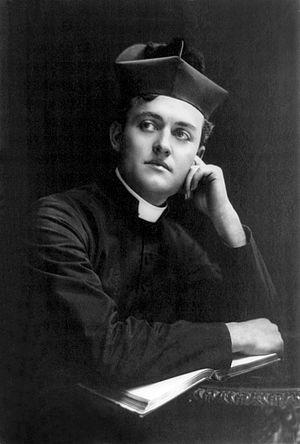
Richard Bennett est un acteur américain, né Charles Clarence Bennett à Deacon's Mills le 21 mai 1870, mort d'une crise cardiaque à Los Angeles le 28 octobre 1944.